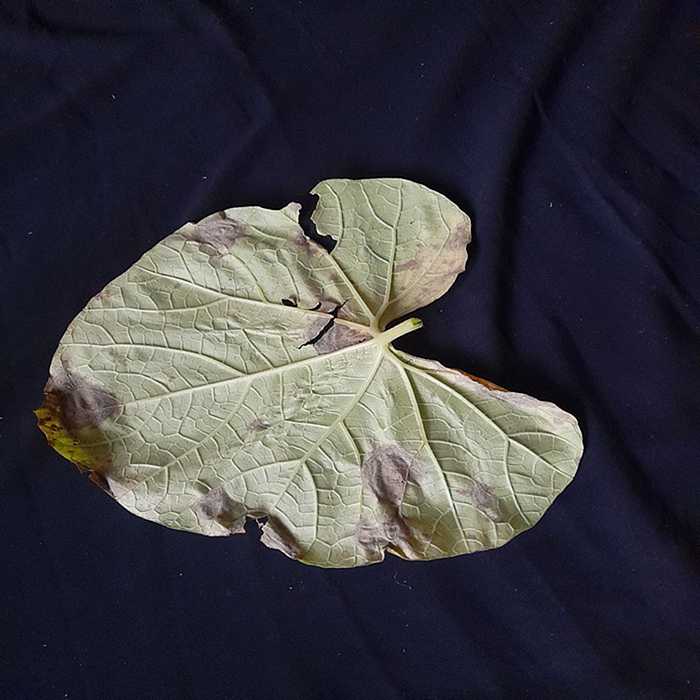
Plant: Bottle gourd
Label: Downey mildew